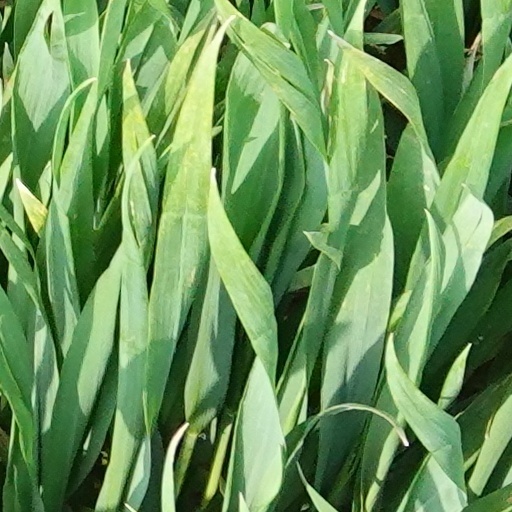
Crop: wheat